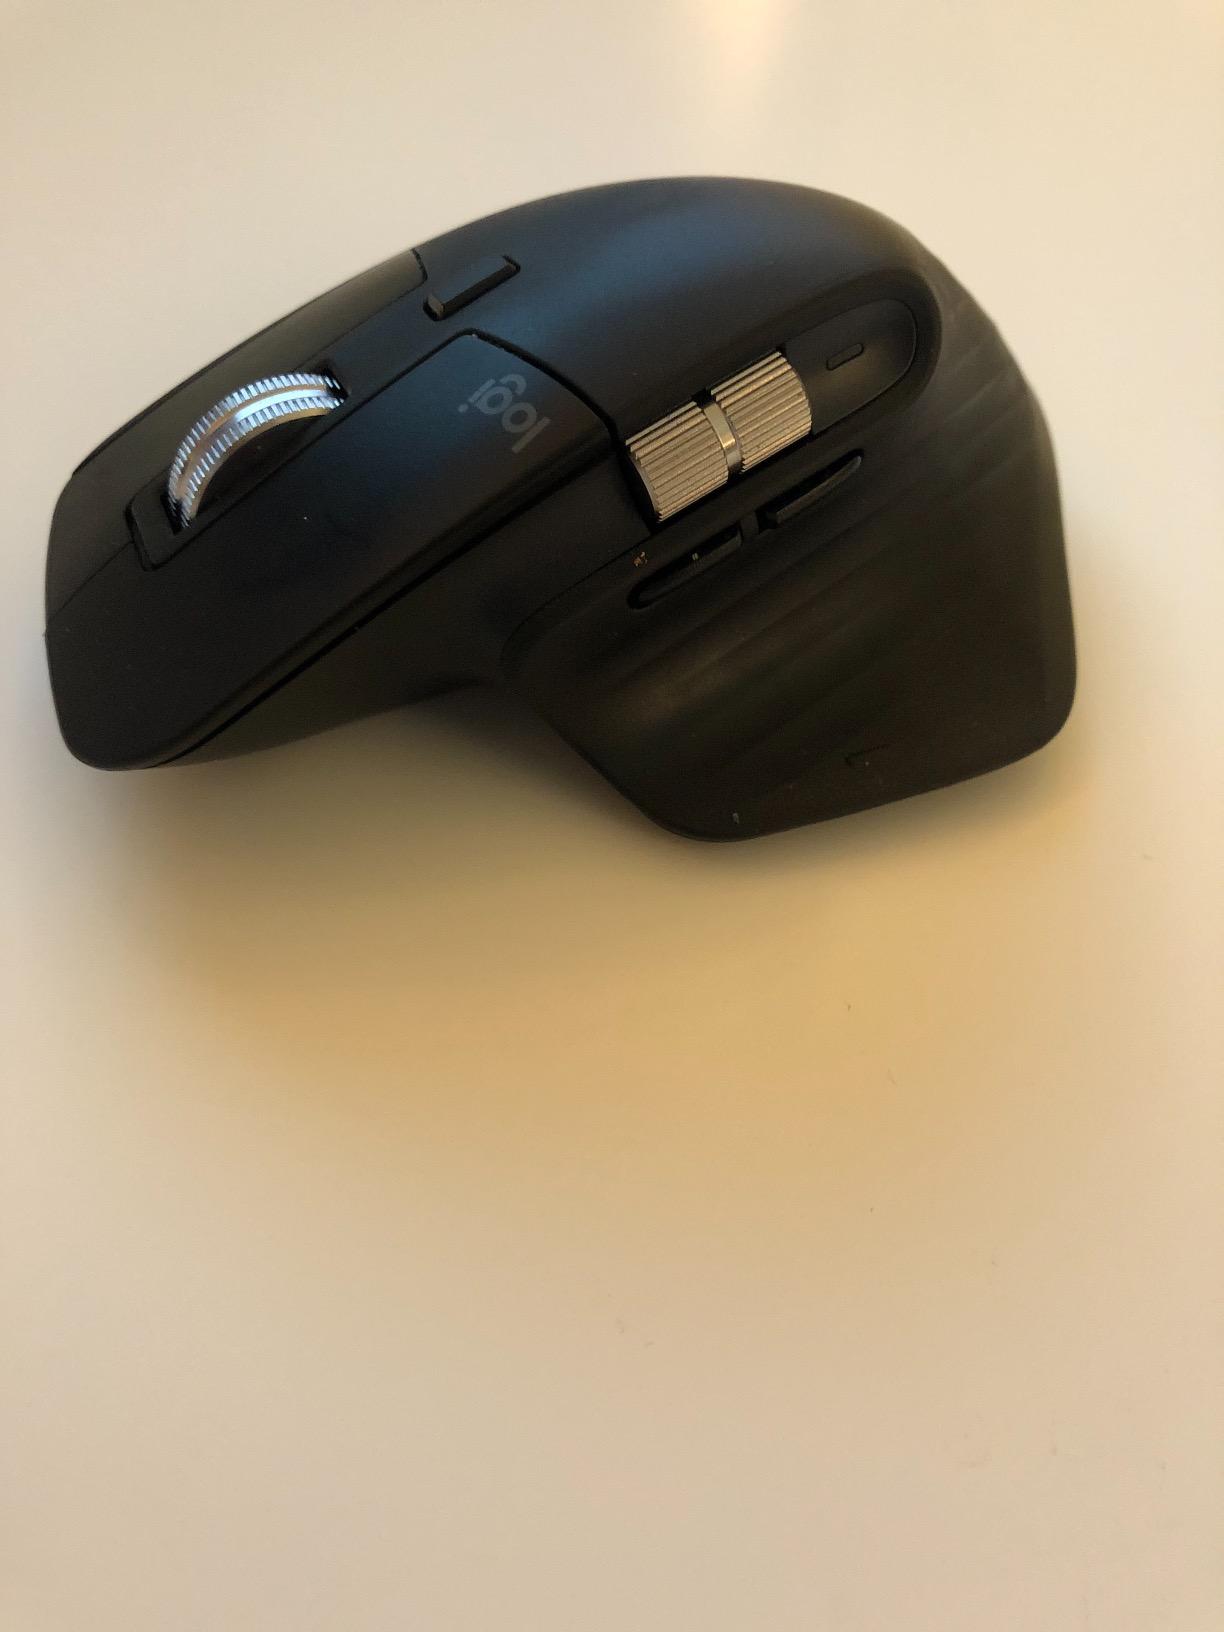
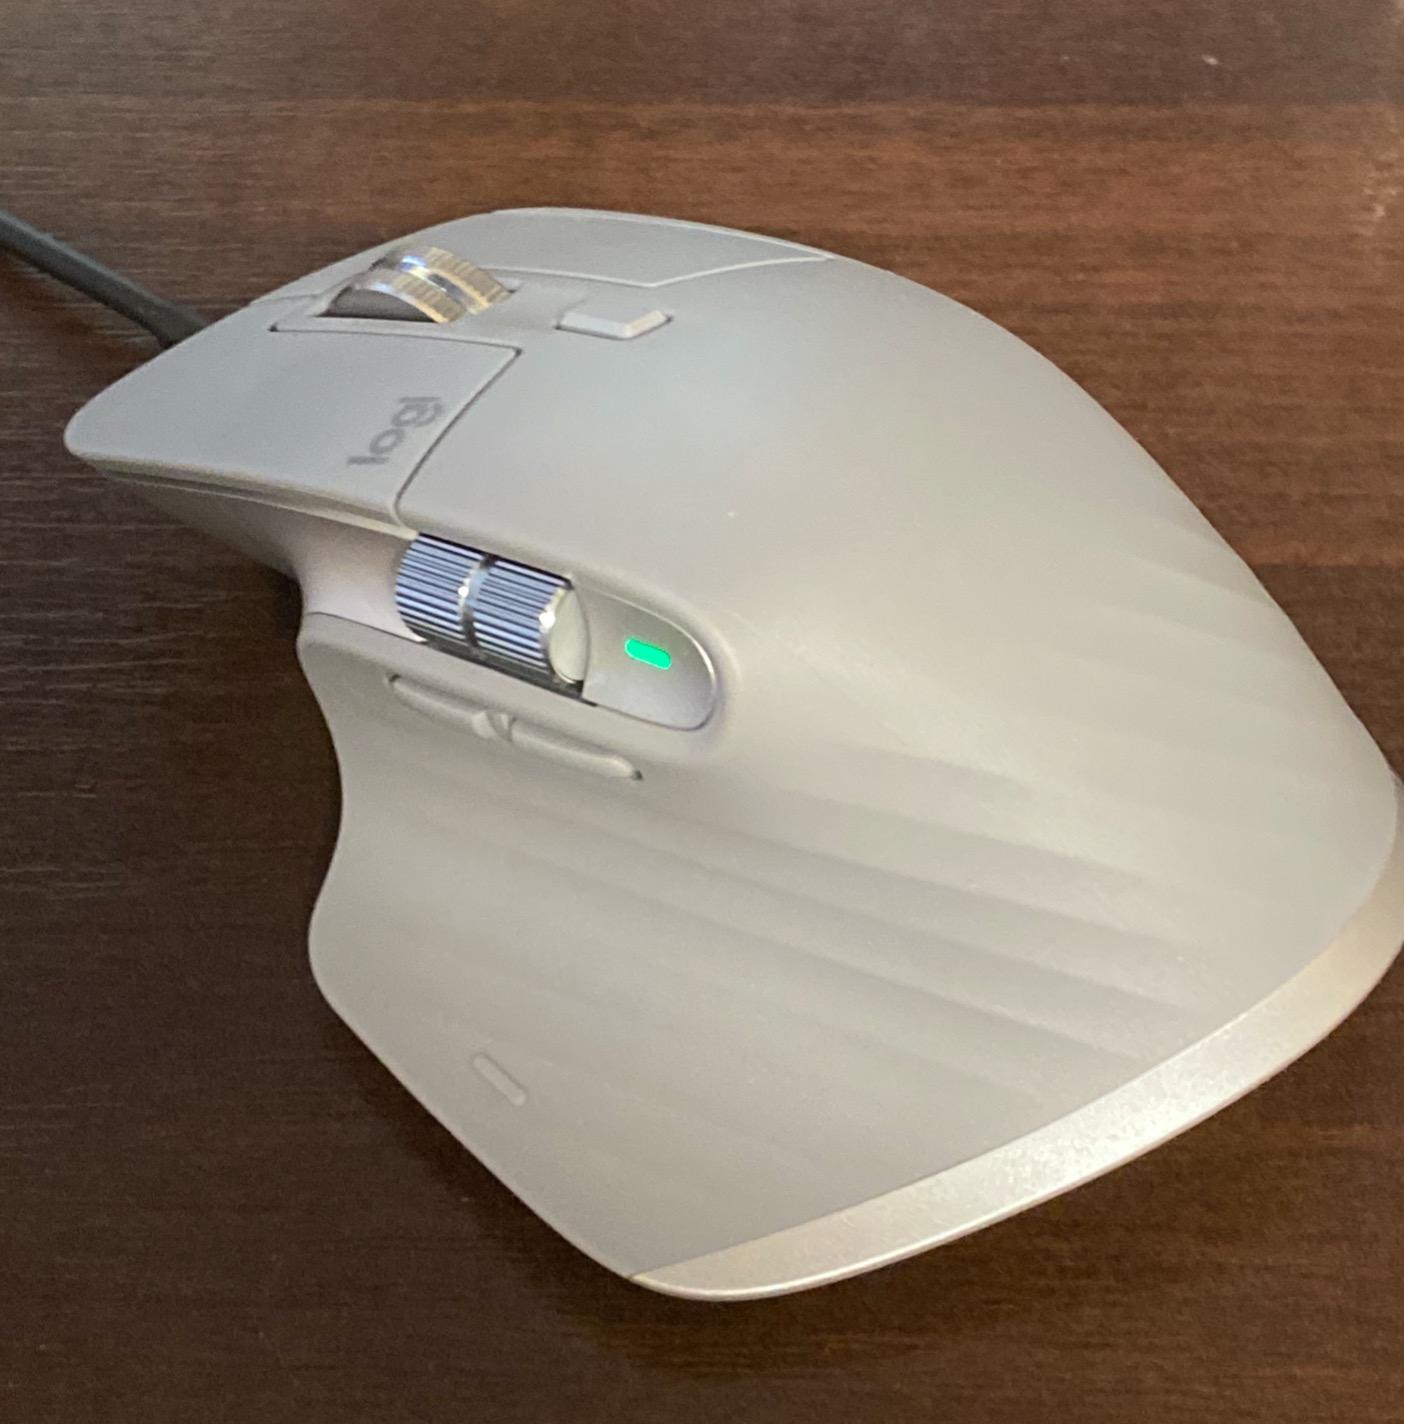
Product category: mouse
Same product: no